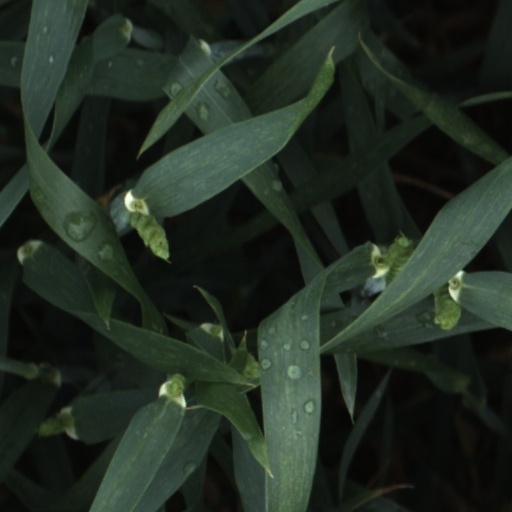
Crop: wheat